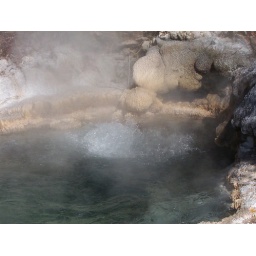
Boiling water poolOrakei Korako is the largest geyser field in New Zealand, with up to 35 active geysers